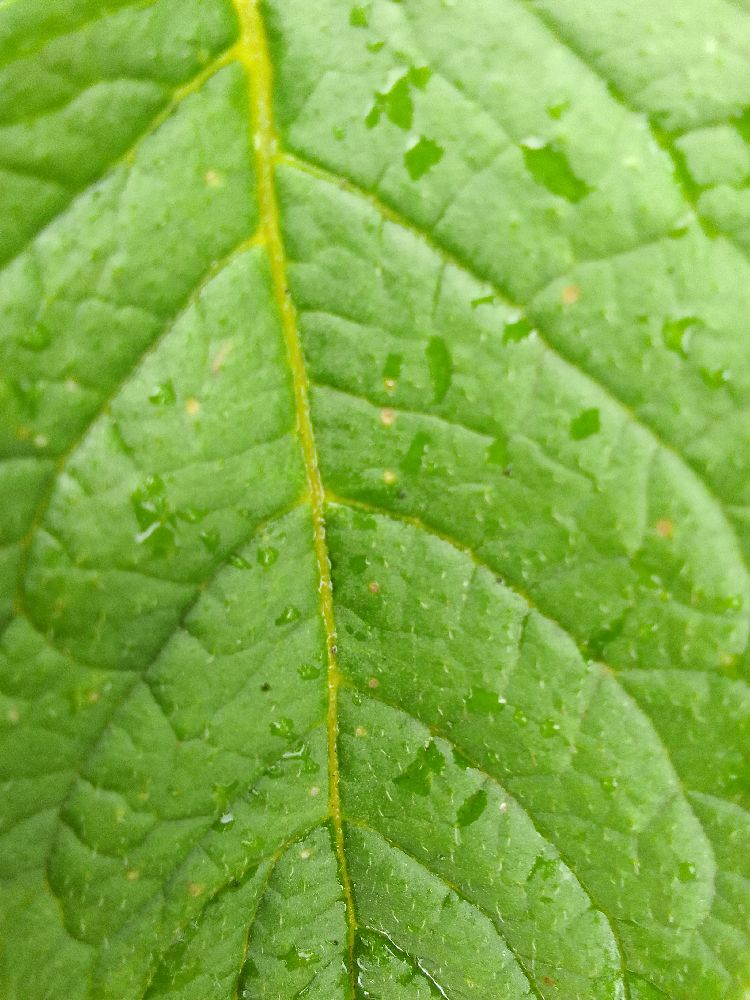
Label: Healthy